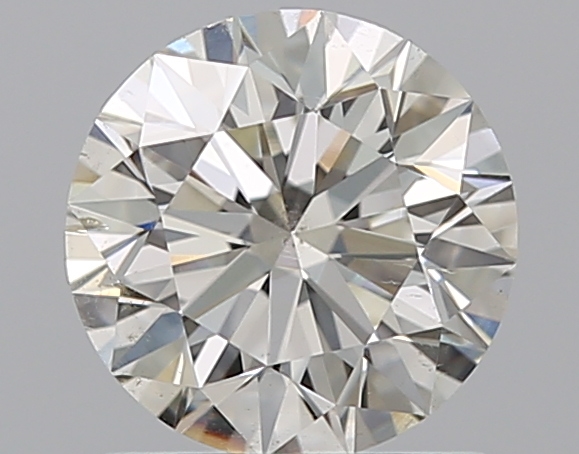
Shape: round
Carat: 1.01
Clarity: SI2
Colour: J
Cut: EX
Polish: EX
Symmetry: EX
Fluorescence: F
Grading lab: GIA
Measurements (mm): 6.37 x 6.39 x 4